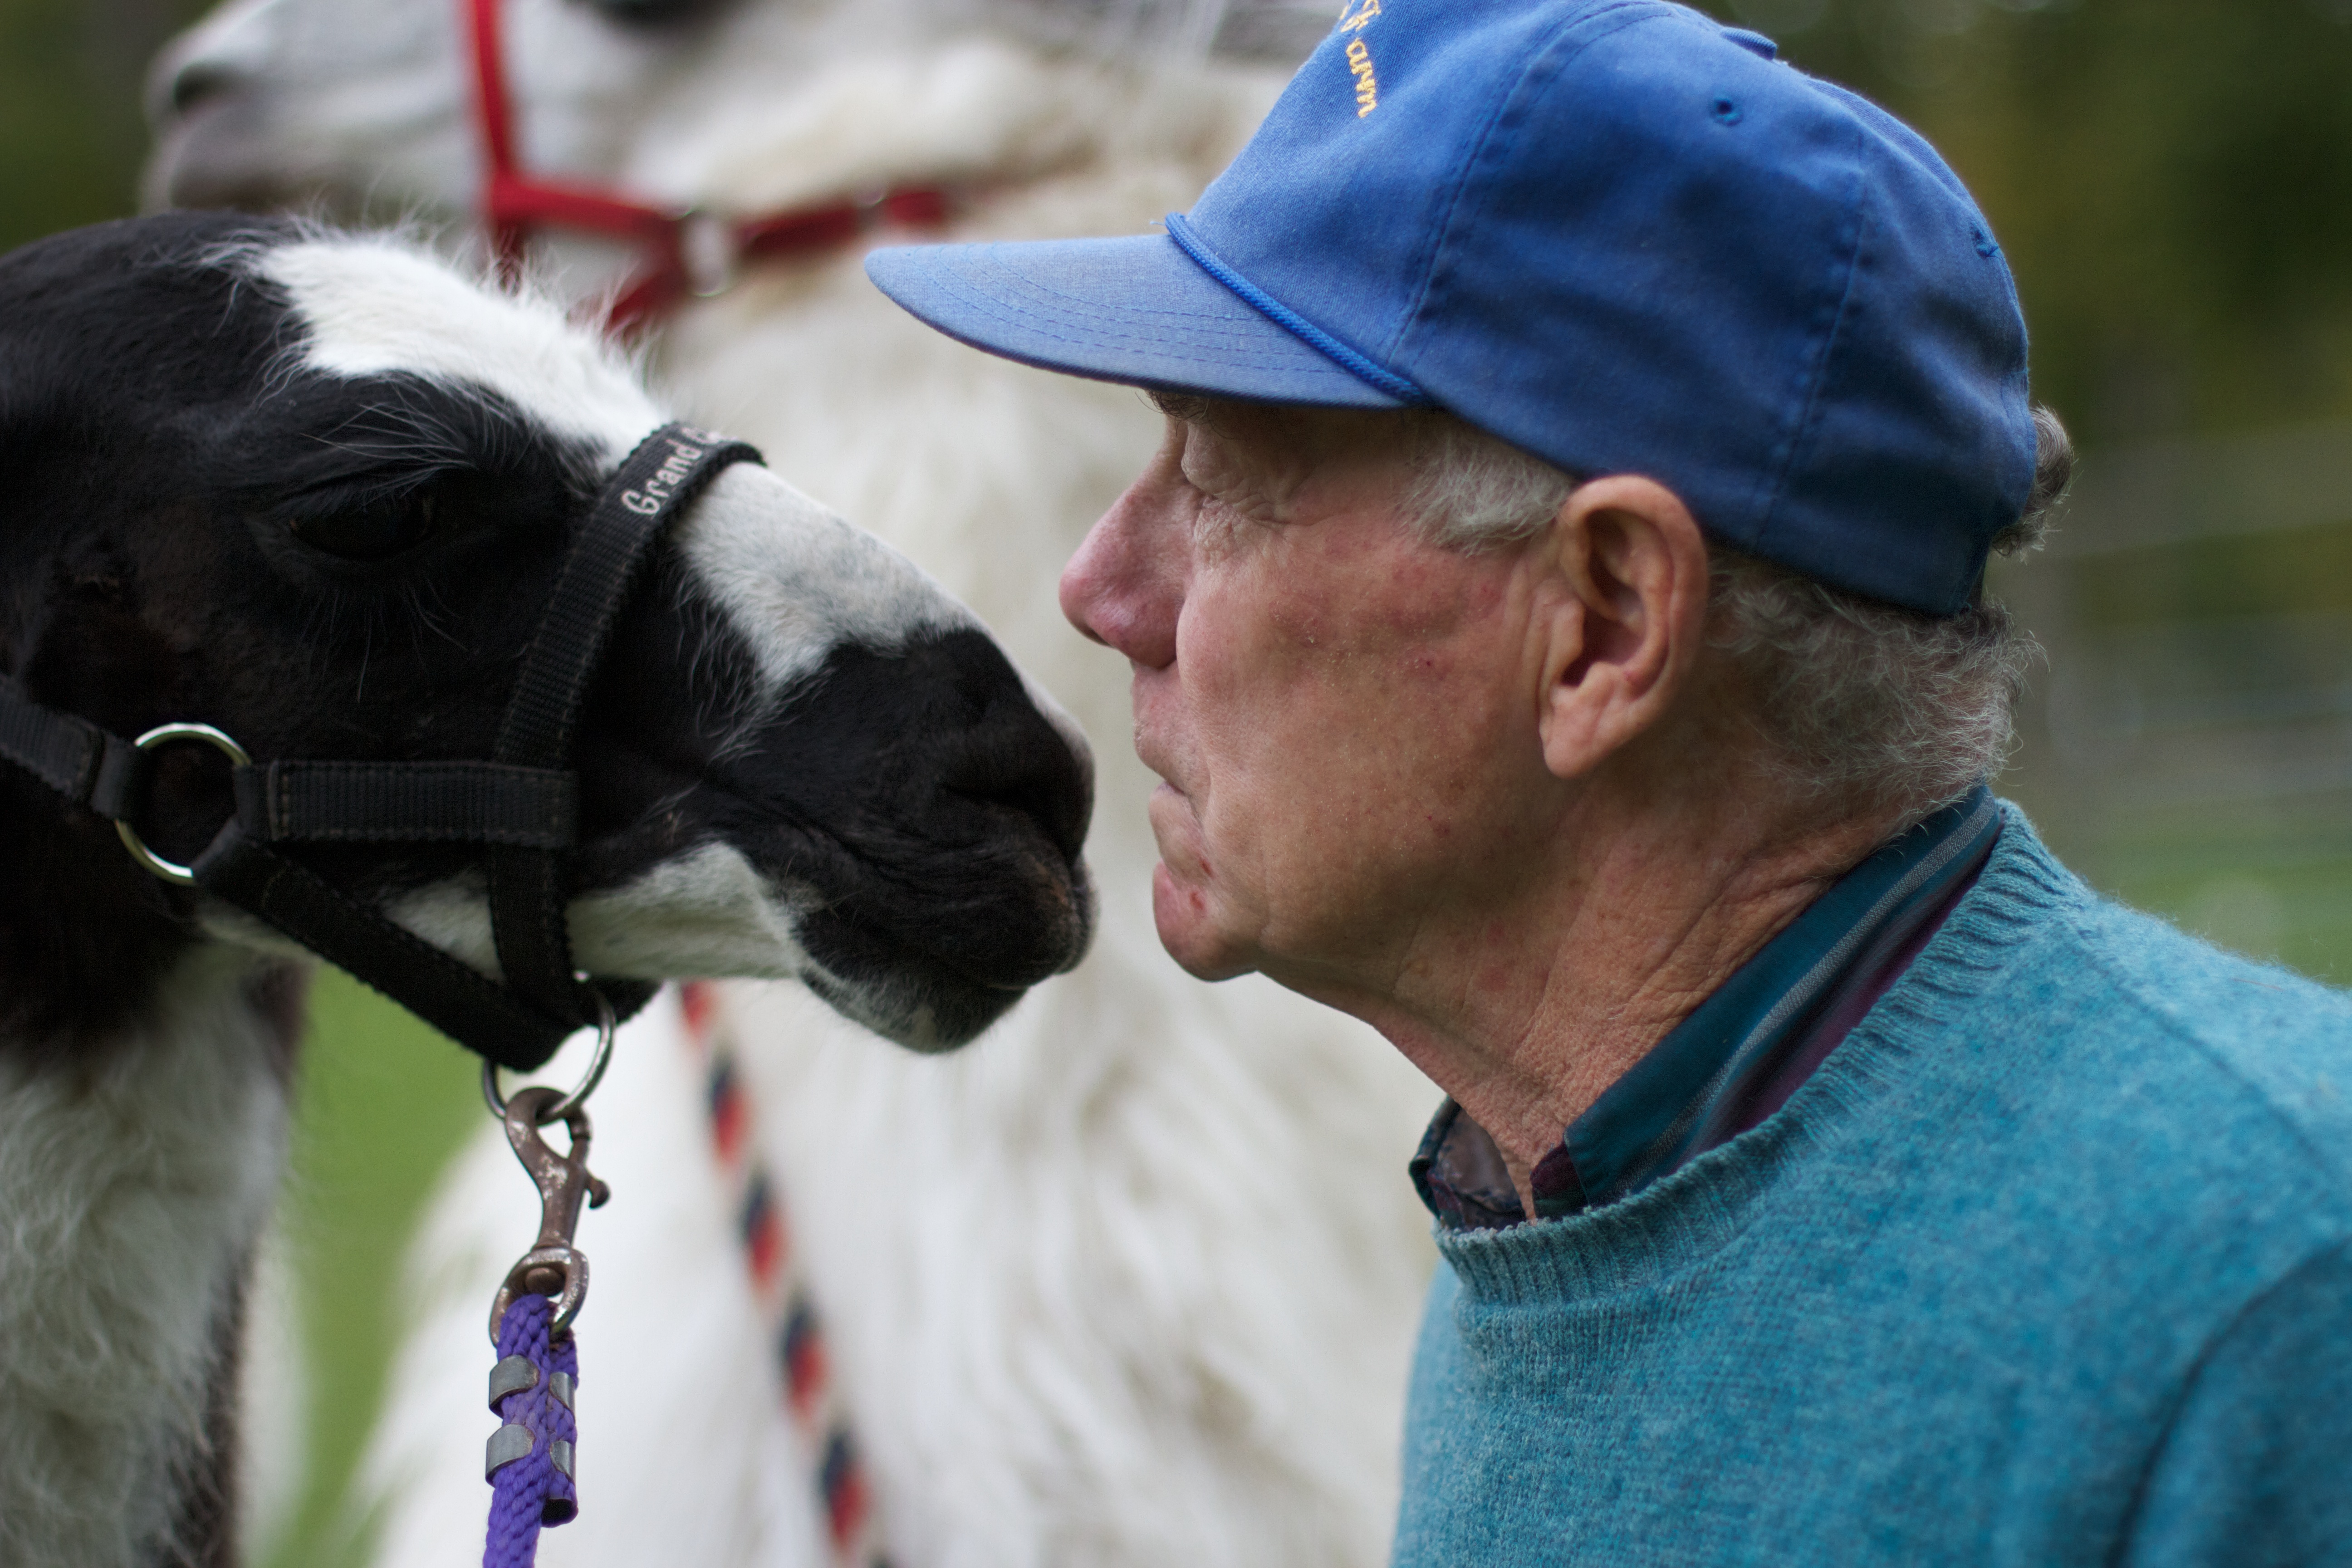
man, person, male, mammal, llama, jockey, dog like mammal, animal sports